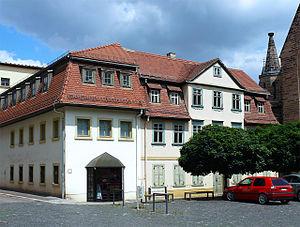
Gera est une ville allemande de Thuringe. Célèbre pour ses draps dès le Moyen Âge, Gera a été un centre important de l'industrie textile au XIXᵉ siècle. Capitale de la principauté de Reuss à partir de 1848, ville industrielle importante de la RDA, Gera peine à se reconvertir et a perdu 20 % de sa population depuis 1990.